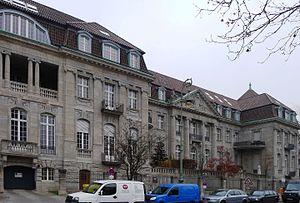
Le Reichskriegsgericht est la plus haute cour militaire durant l'Allemagne Nazie.